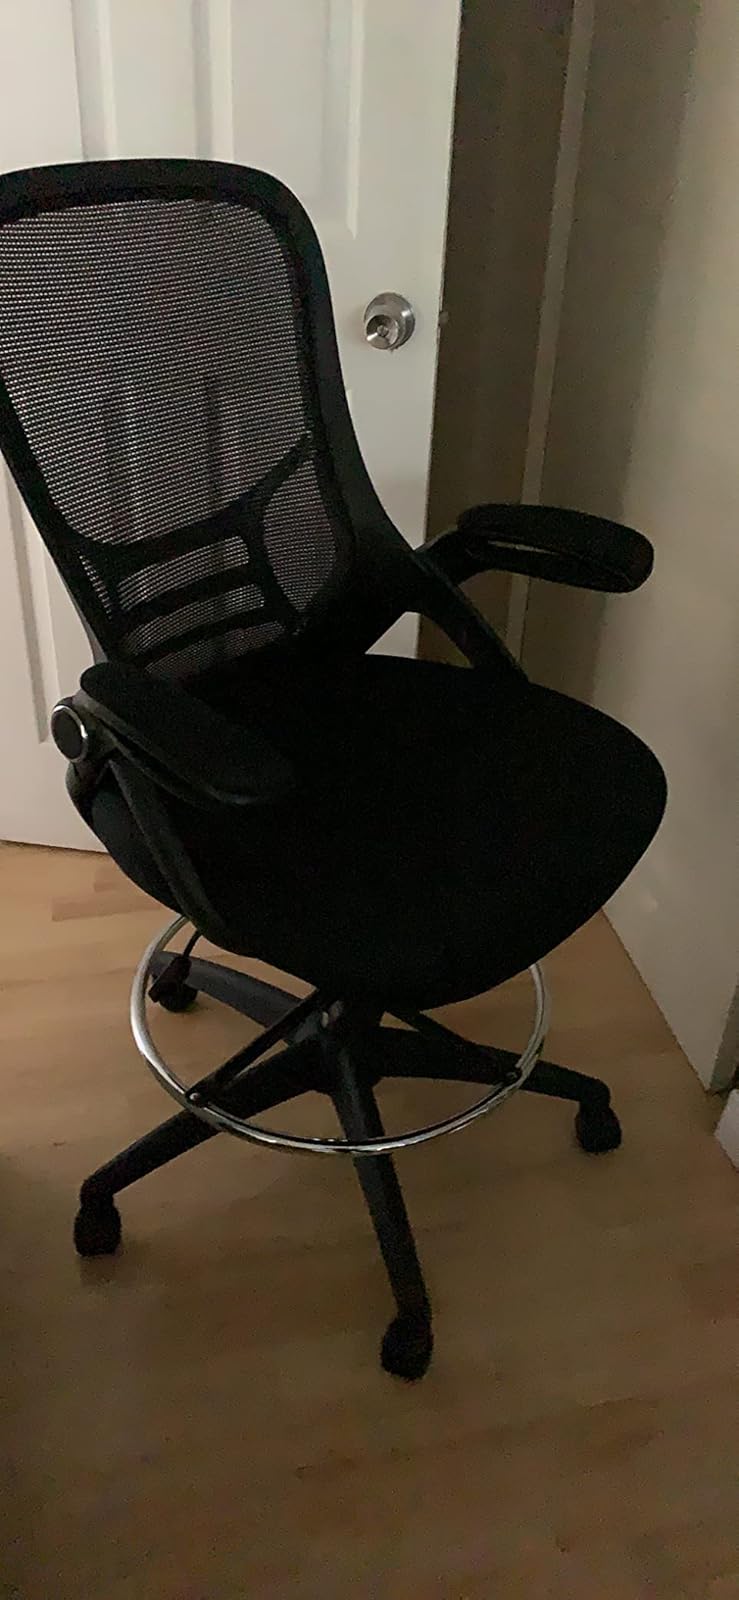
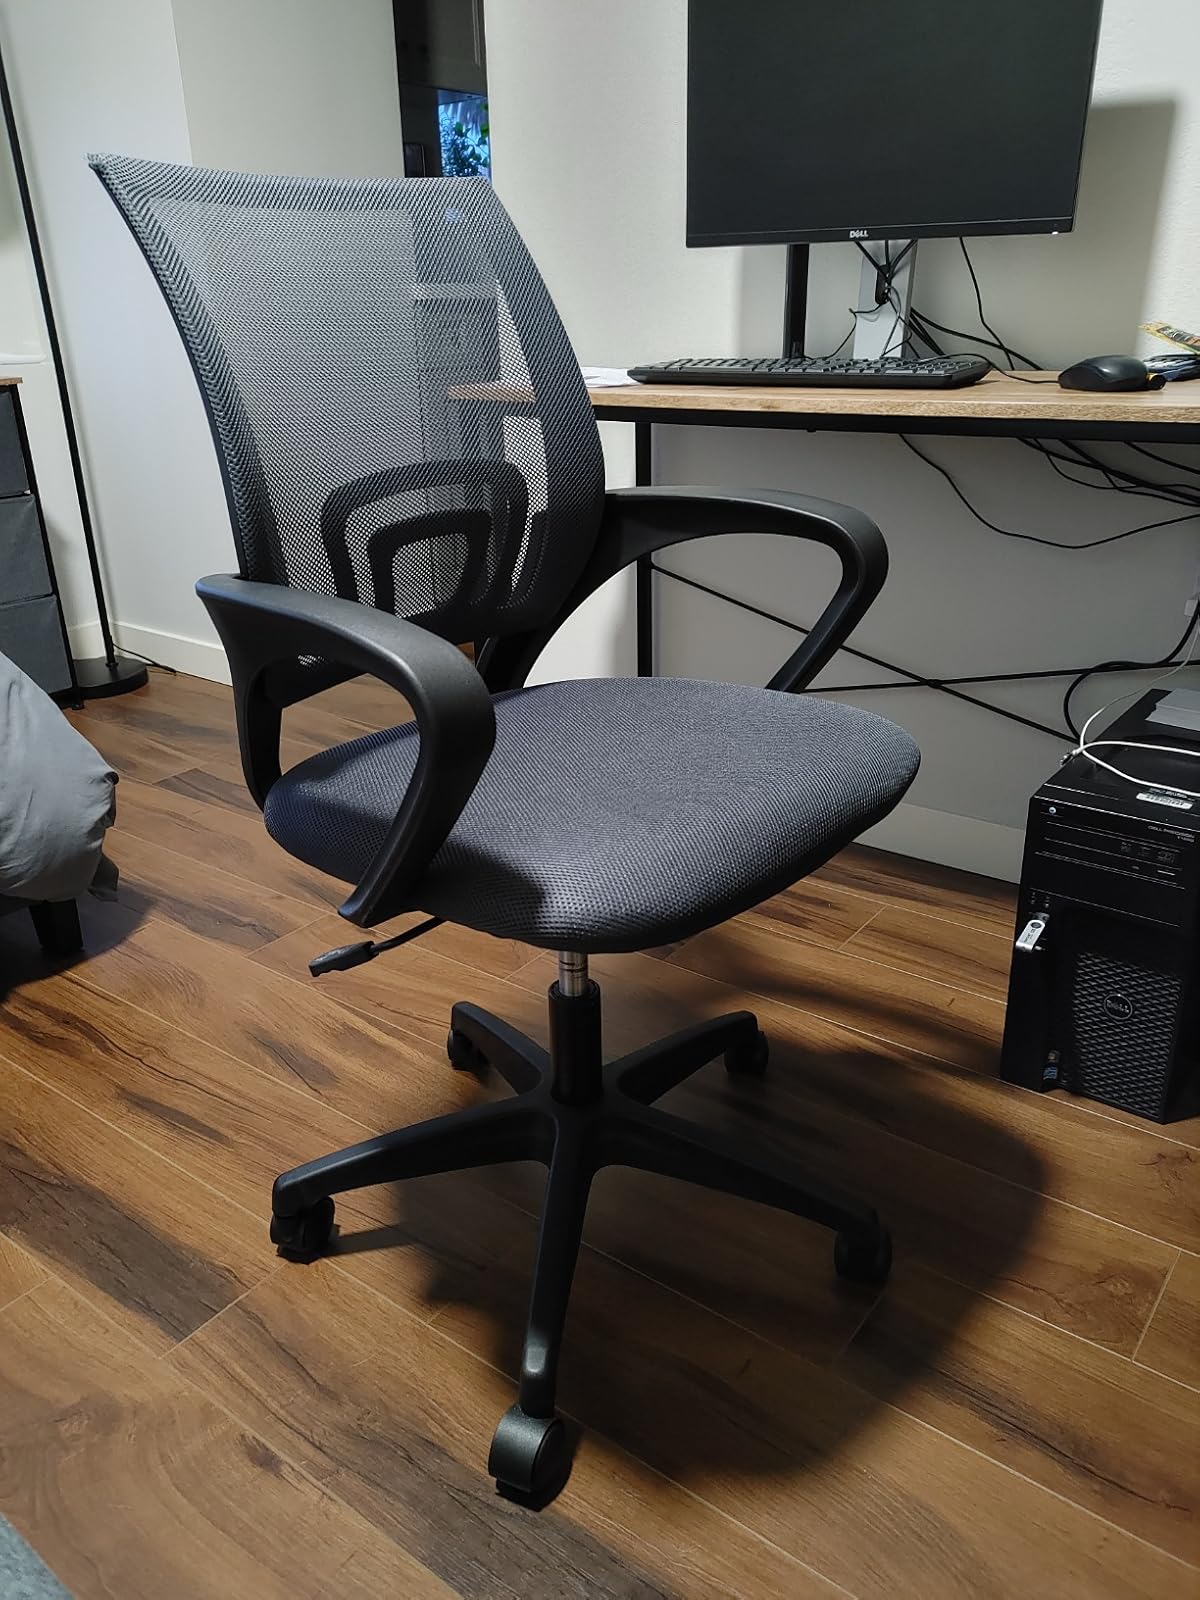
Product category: items_chair
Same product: no